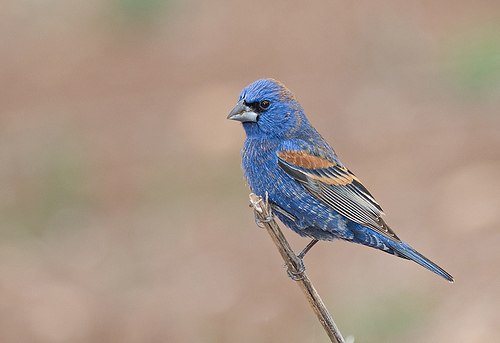
the bird has a small bill as well as a blue breast.
a medium sized bird with a blue belly and a bill that curves downwards
this bird is blue with brown in the crown area, brown coverlets, black flight feathers. a prominent grey beak that is short and pointed, and grey feet.
this bird has a bright blue belly, breast, crown and back and black and white primaries.
blue bird with brown amd white wing bars and some brown on it's crown.
this bird has wings that are silver and has a blue body
this particular bird has a belly that is blue and whitecolorful bird that is mostly blue with wings that are black with brown wingbars, it has a black eyering and brown feathers towards the back of its crown, as well as a triangle shaped black bill.
a bird with blue feathers and black wings with brown wingbars.
a beautiful blue bird with brown throughout its crown, back, throat, breast and belly.
Species: Blue Grosbeak